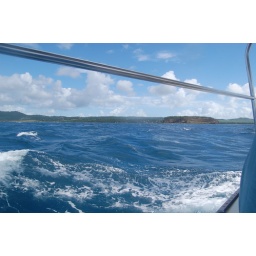
On a sail boat in vieques2